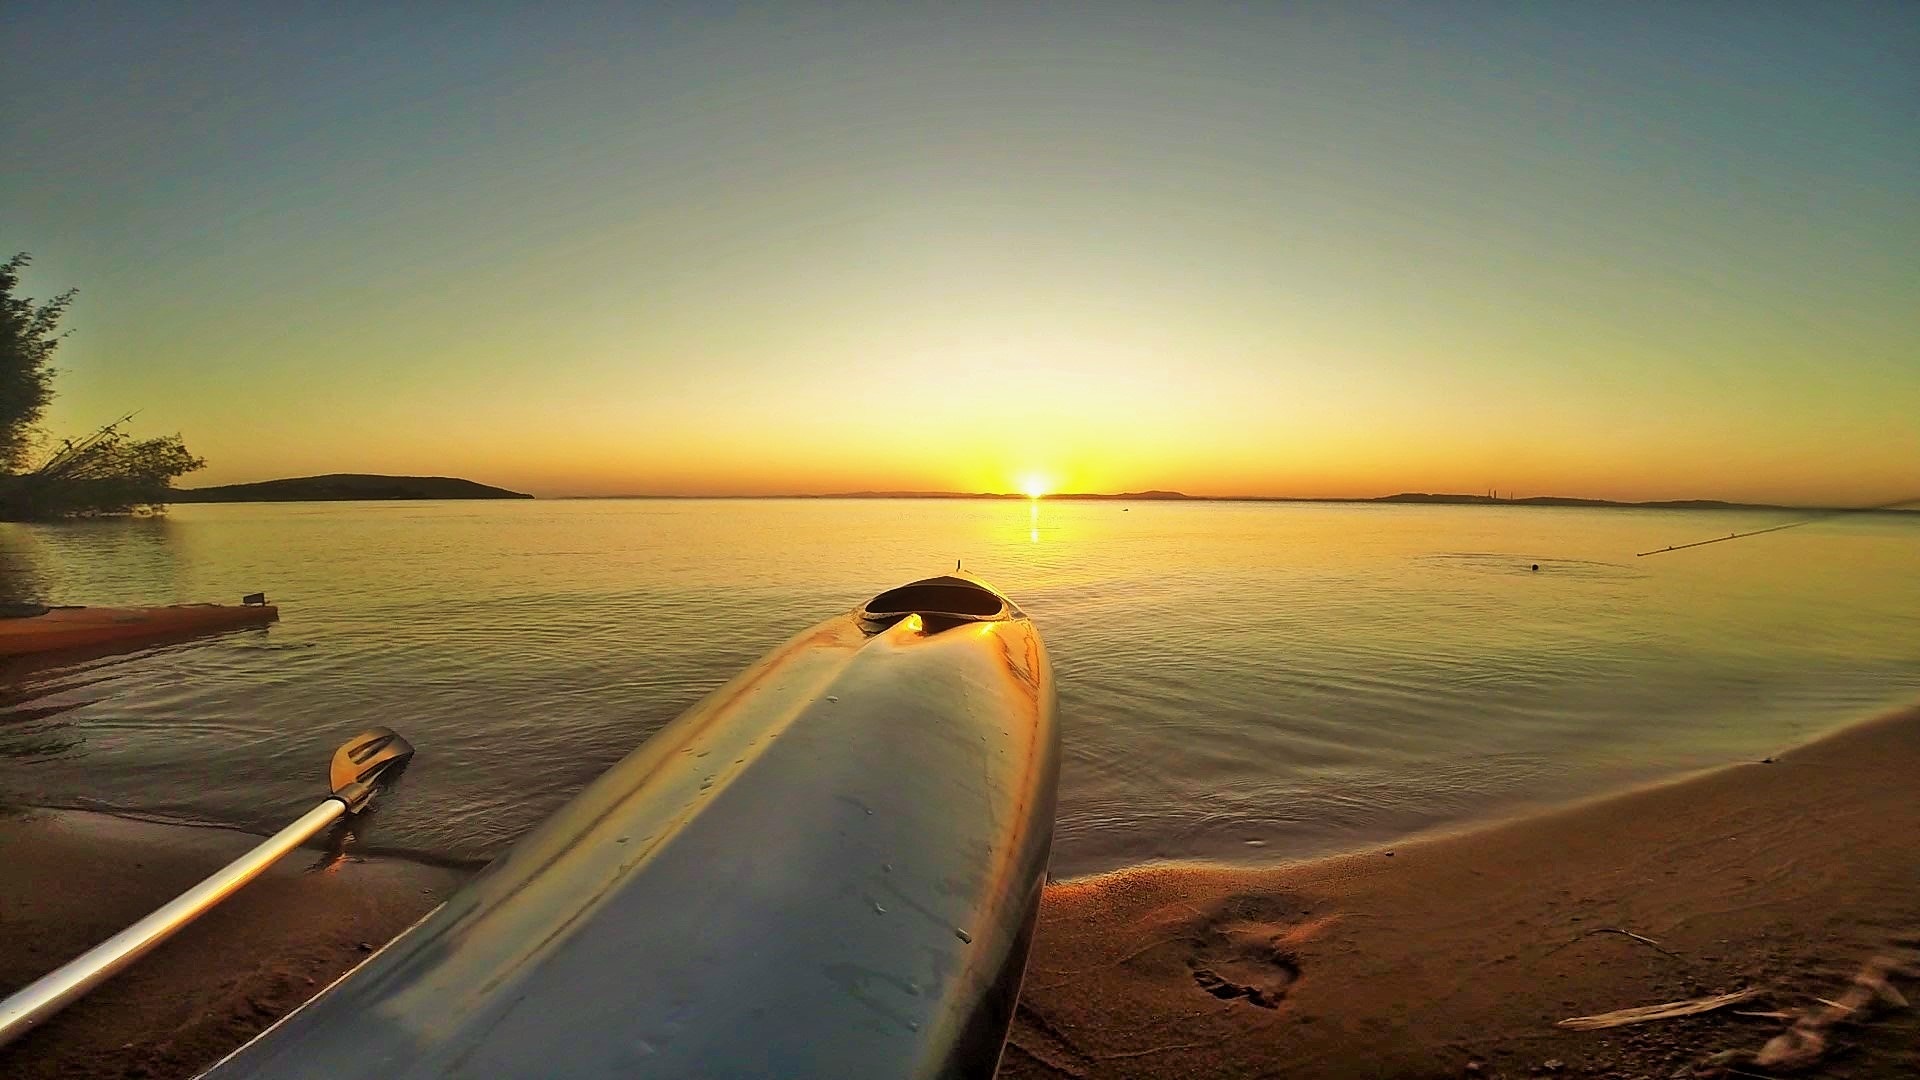
beach, landscape, sea, coast, nature, sand, ocean, horizon, sky, sunrise, sunset, boat, sunlight, morning, shore, wave, dawn, summer, dusk, evening, vehicle, cottage, bay, kayak, costa, sol, brazil, eventide, ceu, rays of sunshine, surfing equipment and supplies, light against